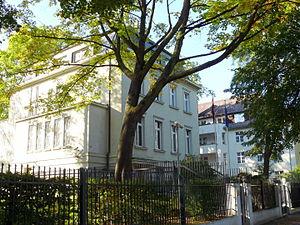
Cette liste comprend les représentations diplomatiques de la Lettonie, à l'exclusion des consulats honoraires.